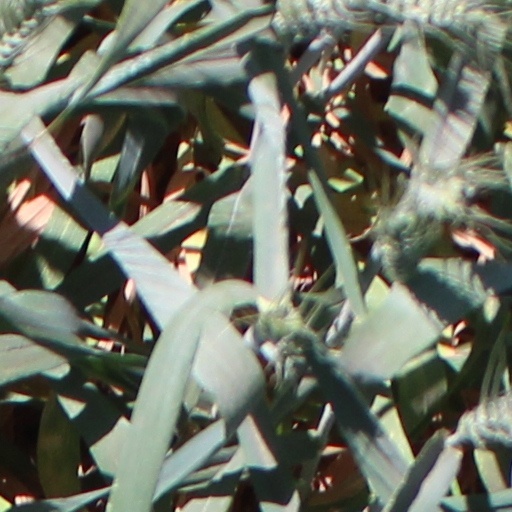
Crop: wheat